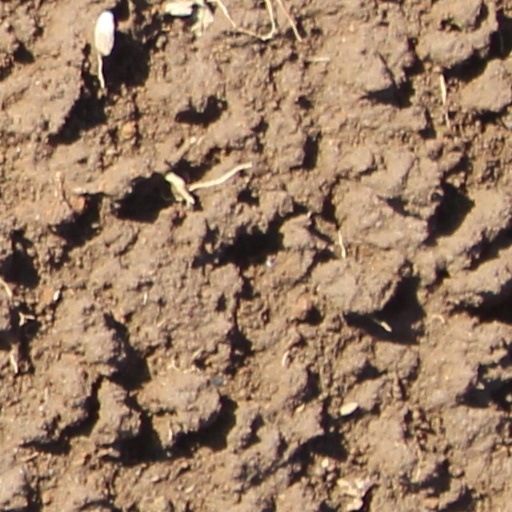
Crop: wheat